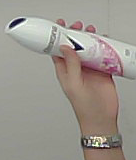
Product: rexona_spray